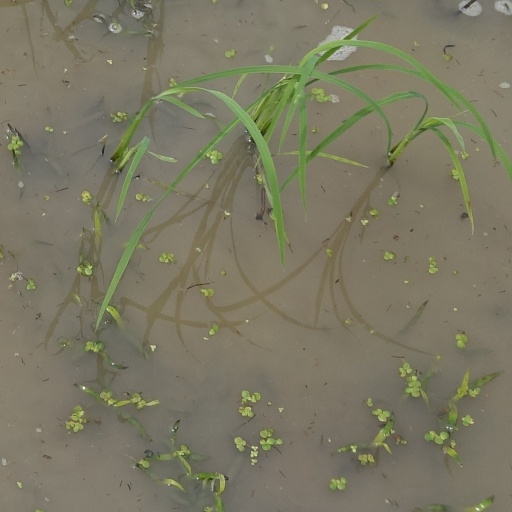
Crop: rice